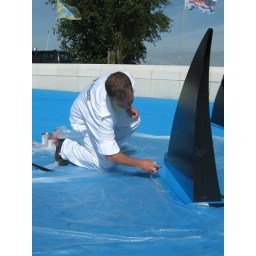
Een lid van Stichting ECL beschildert een haaienvin van het kunstwerk 'Boven Water' tijdens Het Stadsmuseum 2010 in Batavia, Lelystad.